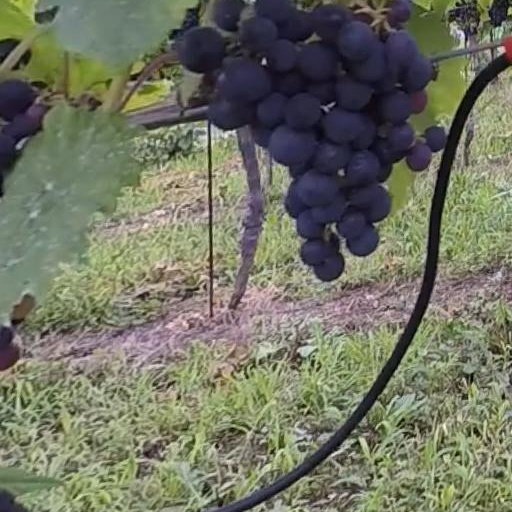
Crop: grape